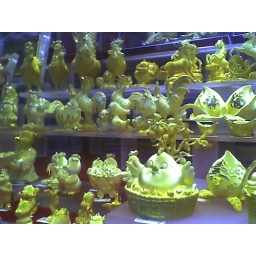
Intense gold statues of every subject imaginable. Personal favorite is the. fat chicken sitting in the moon pie.